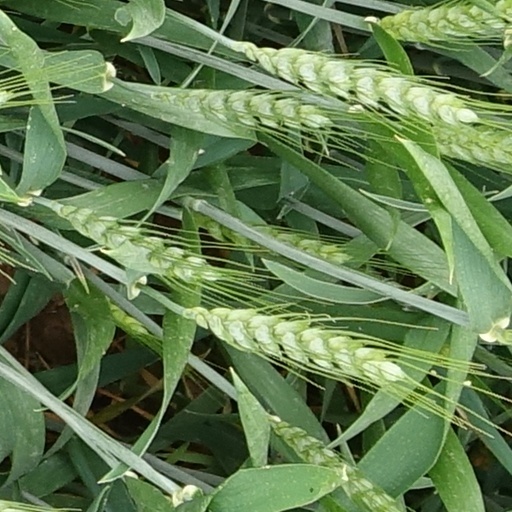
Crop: wheat